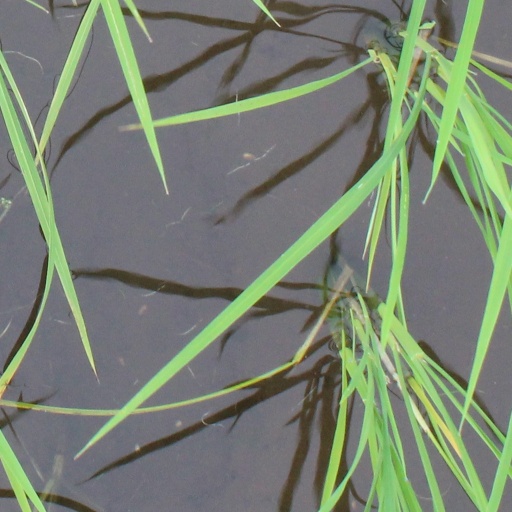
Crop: rice